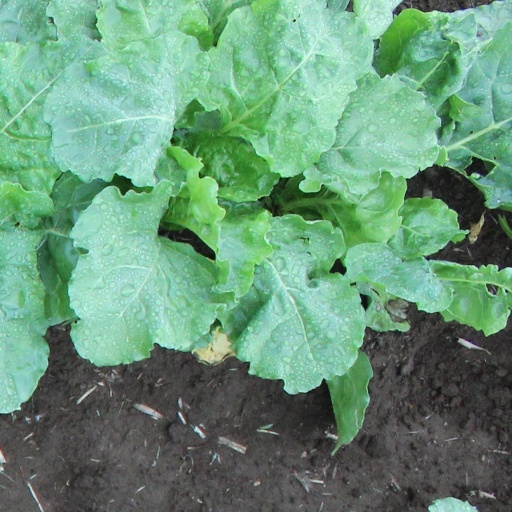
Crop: sugar beet